Israel–United States relations

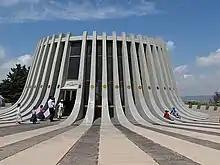
Yad Kennedy, Memorial to John F. Kennedy, located in the Jerusalem Forest

Previous American presidents, although encouraged by active support from members of the American and world Jewish communities, as well as domestic civic groups, labor unions, and political parties, supported the Jewish homeland concept, alluded to in Britain's 1917 Balfour Declaration, they officially continued to "acquiesce". Throughout the Roosevelt and Truman administrations, the Departments of War and State recognized the possibility of a Soviet-Arab connection and the potential Arab restriction on oil supplies to the U.S., and advised against U.S. intervention on behalf of the Jews. With continuing conflict in the area and worsening humanitarian conditions among Holocaust survivors in Europe, on November 29, 1947, and with U.S. support, the United Nations General Assembly adopted as Resolution 181, the United Nations Partition Plan for Palestine, which recommended the adoption and implementation of a "Plan of Partition with Economic Union". The voting was heavily lobbied by Zionist supporters, which Truman himself later noted, and rejected by the Arabs.